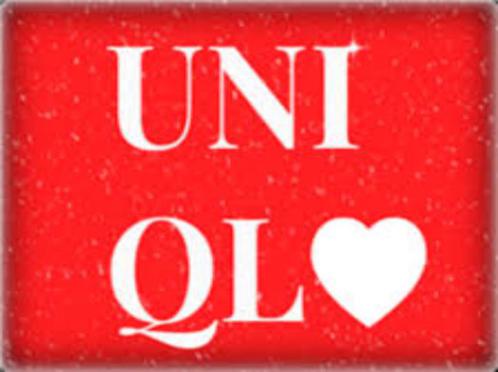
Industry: Clothes